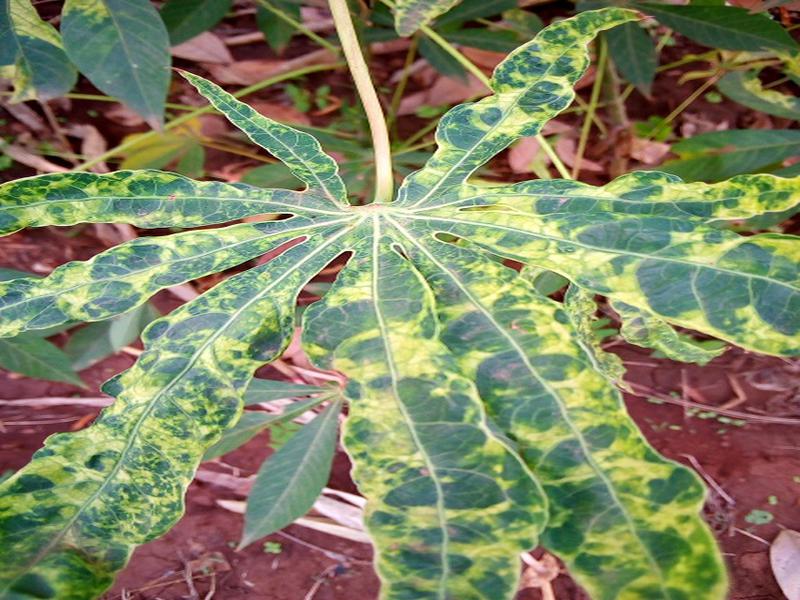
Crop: cassava
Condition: mosaic_disease